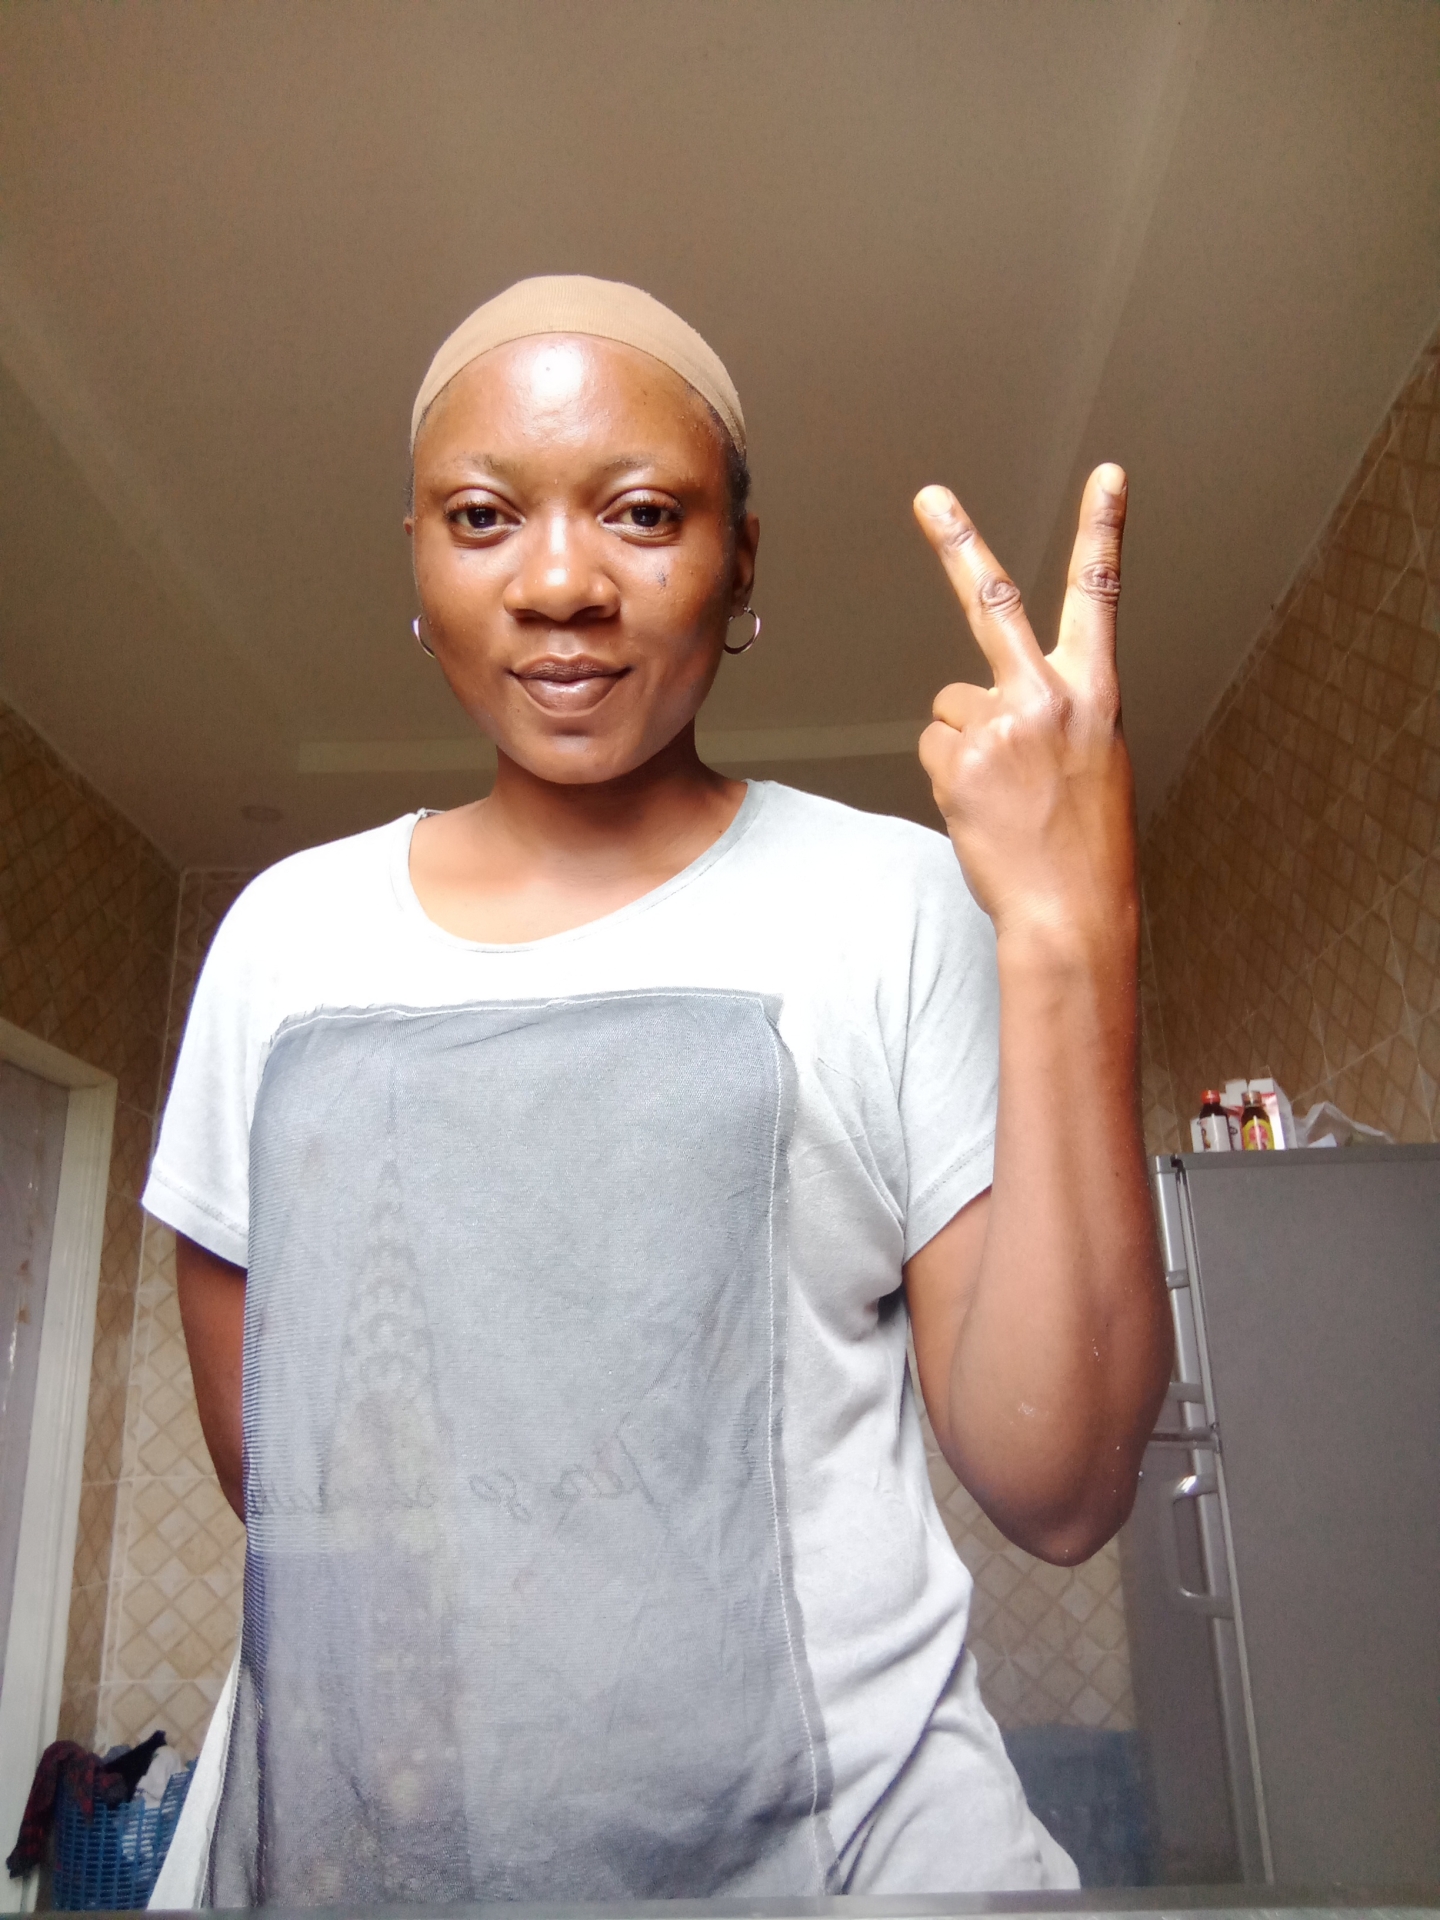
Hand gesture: peace_inverted